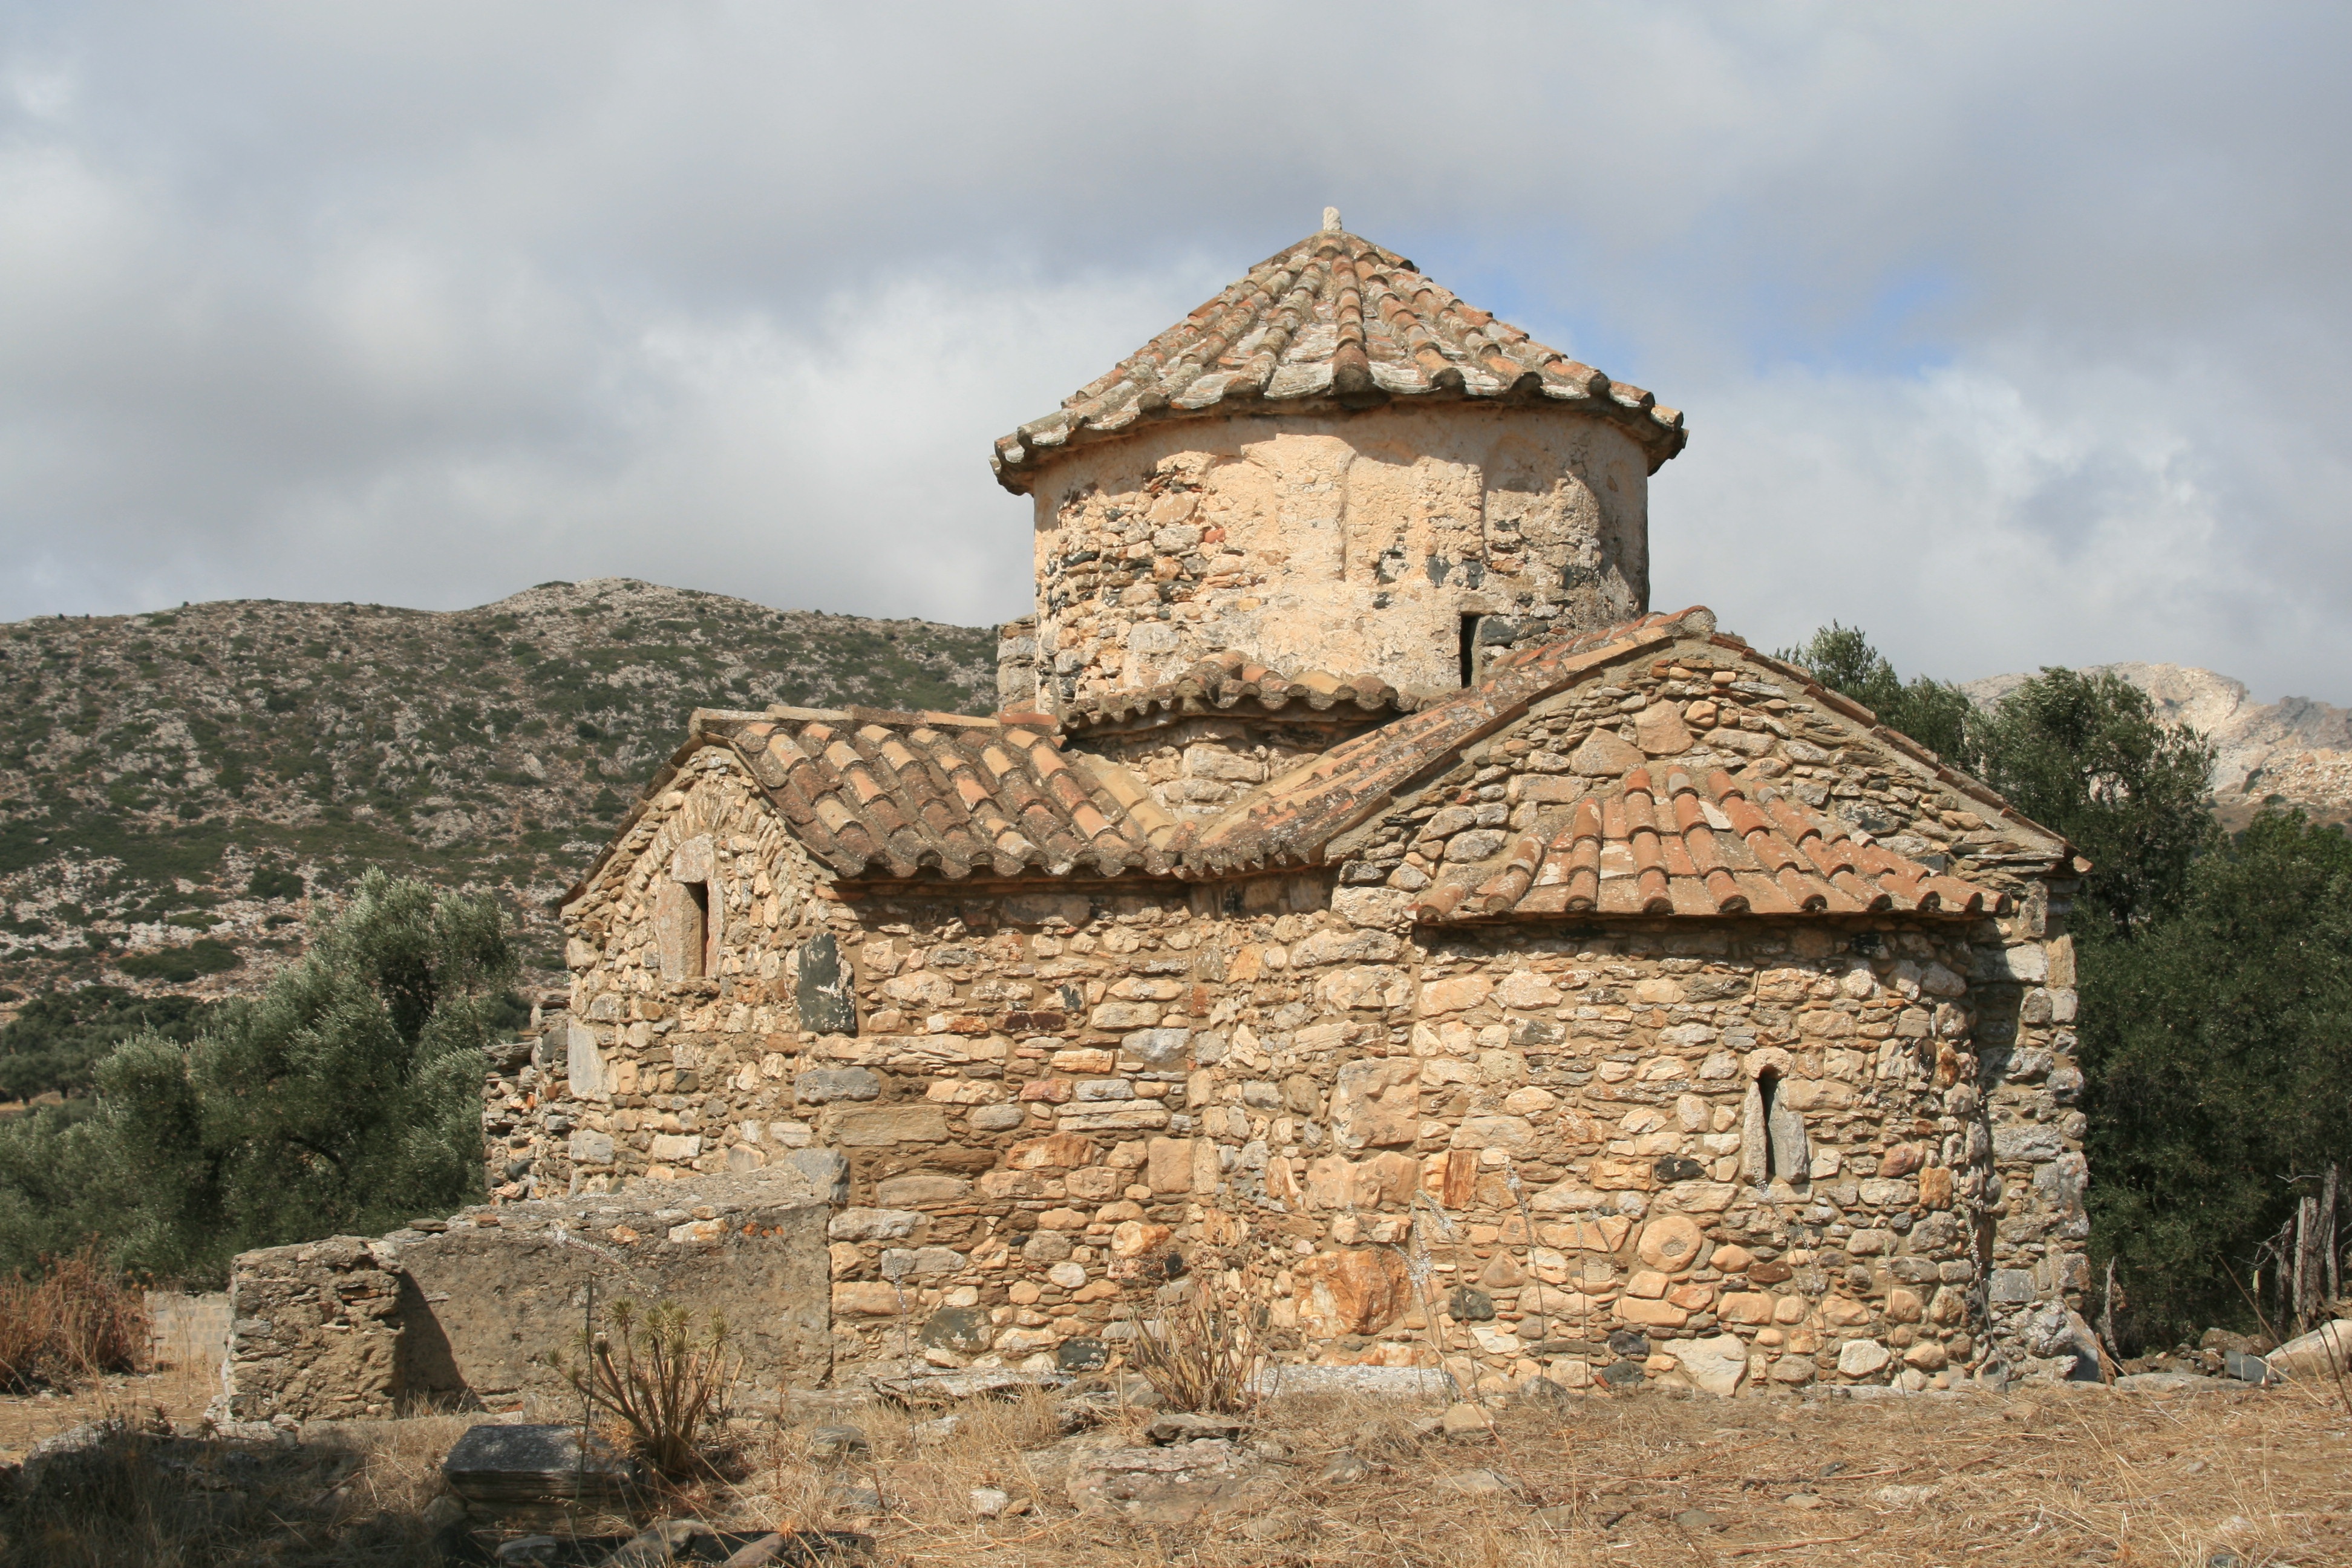
architecture, building, monument, village, fortification, place of worship, temple, ruins, monastery, greece, history, middle ages, paros, monuments, rural area, the old town, archaeological site, historic site, ancient history, maya civilization